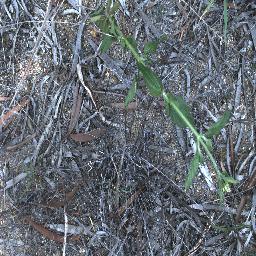
Label: siam_weed